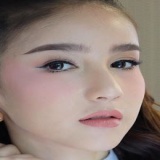
hoa hậu Rinrada Thurapan